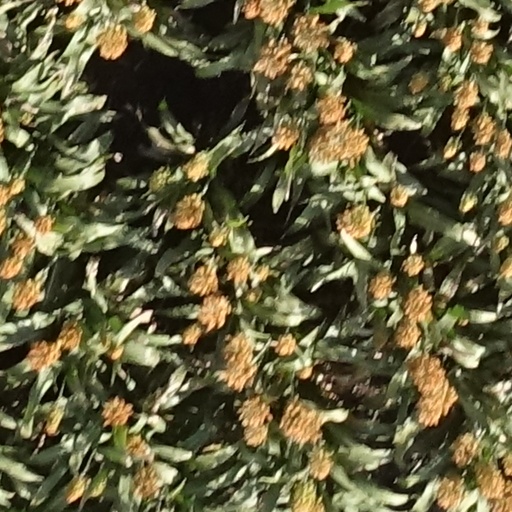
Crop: sorghum